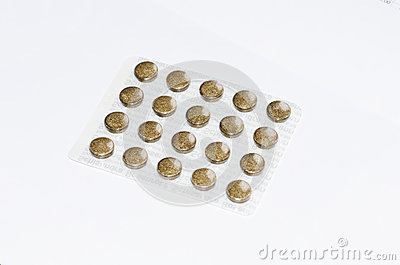
Label: plastic